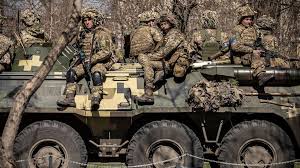
Label: BTR